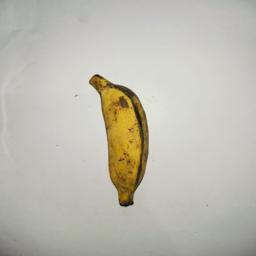
Banana variety: Bangla Kola